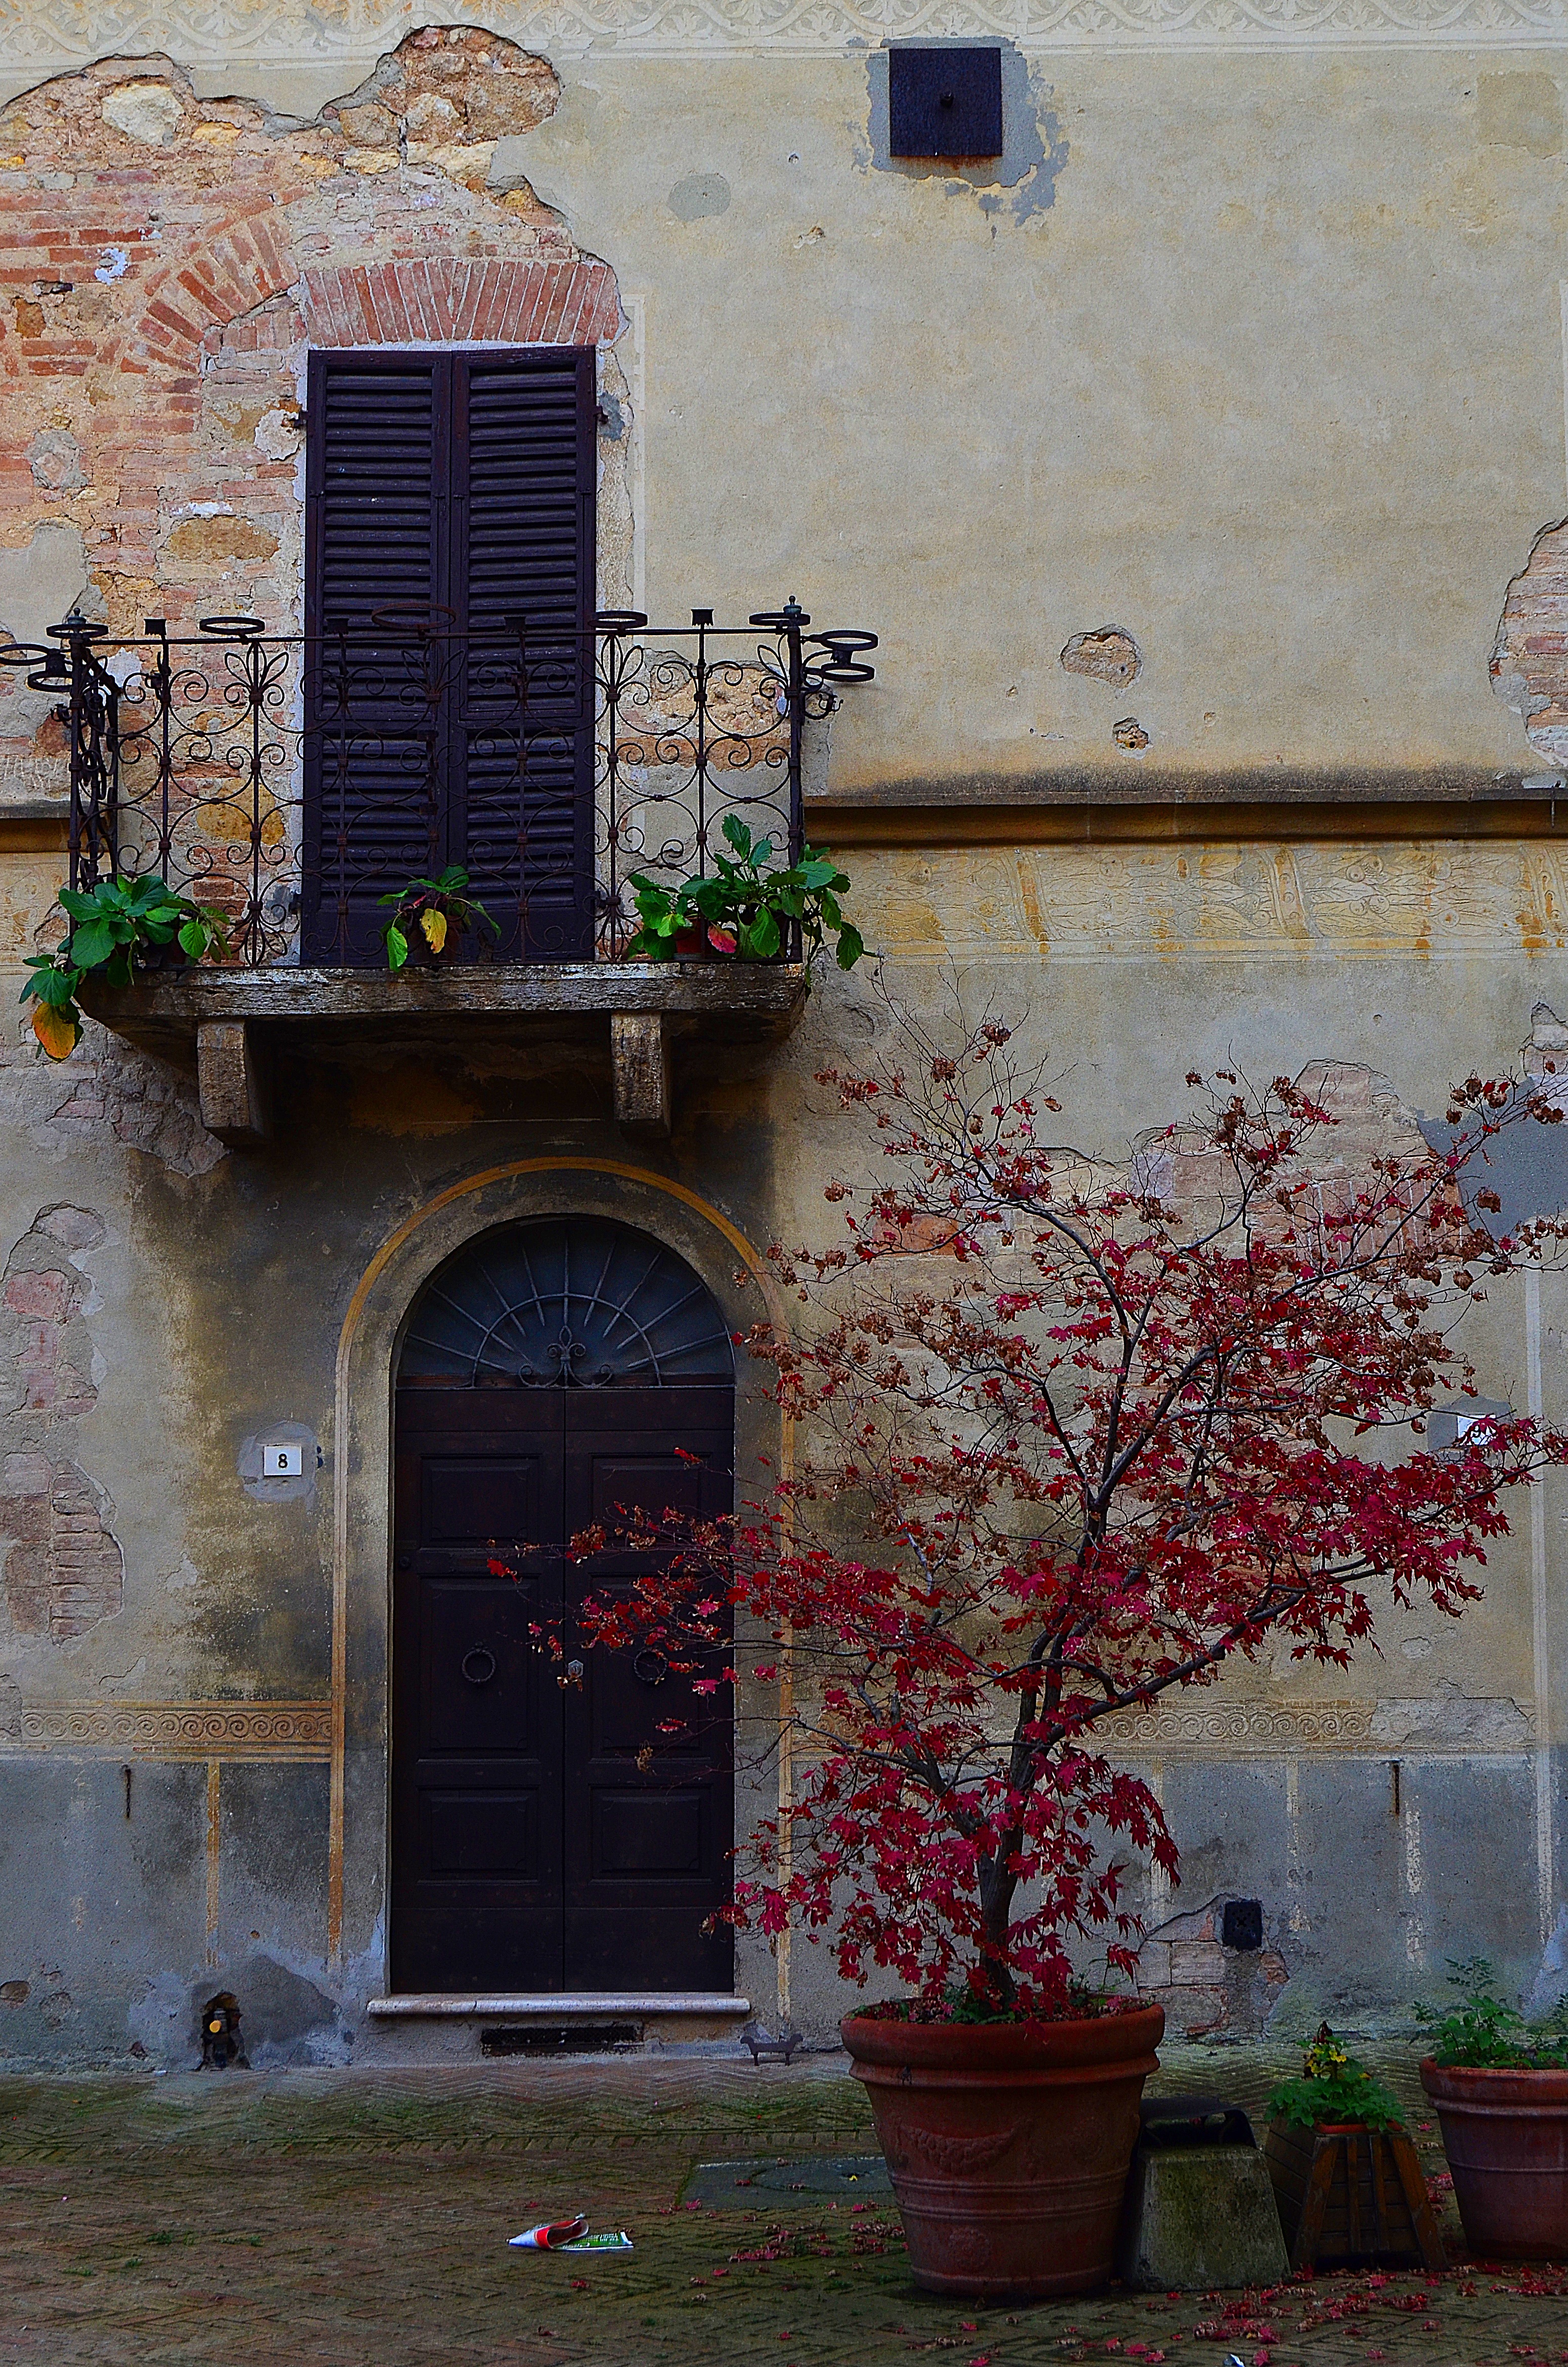
plant, street, house, flower, window, building, home, wall, balcony, color, ivy, italy, facade, door, art, mural, mahogany, urban area